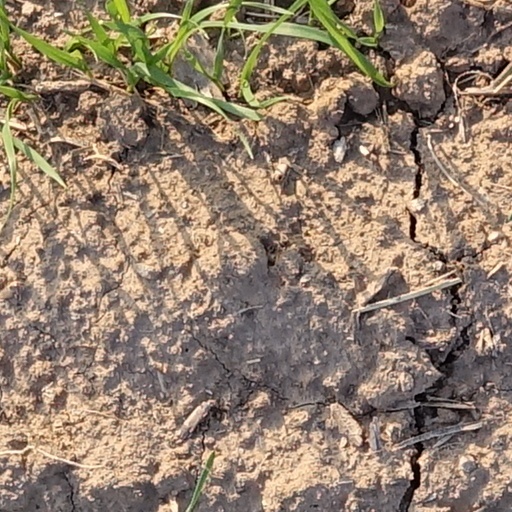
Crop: wheat